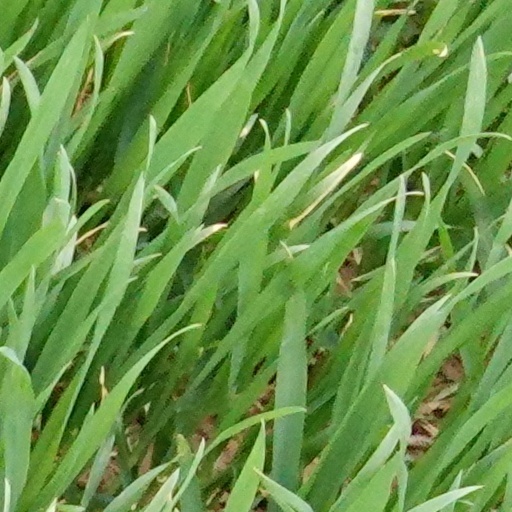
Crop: wheat